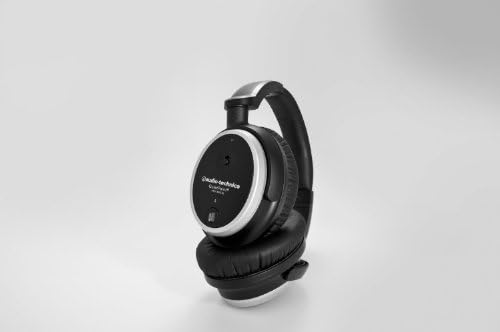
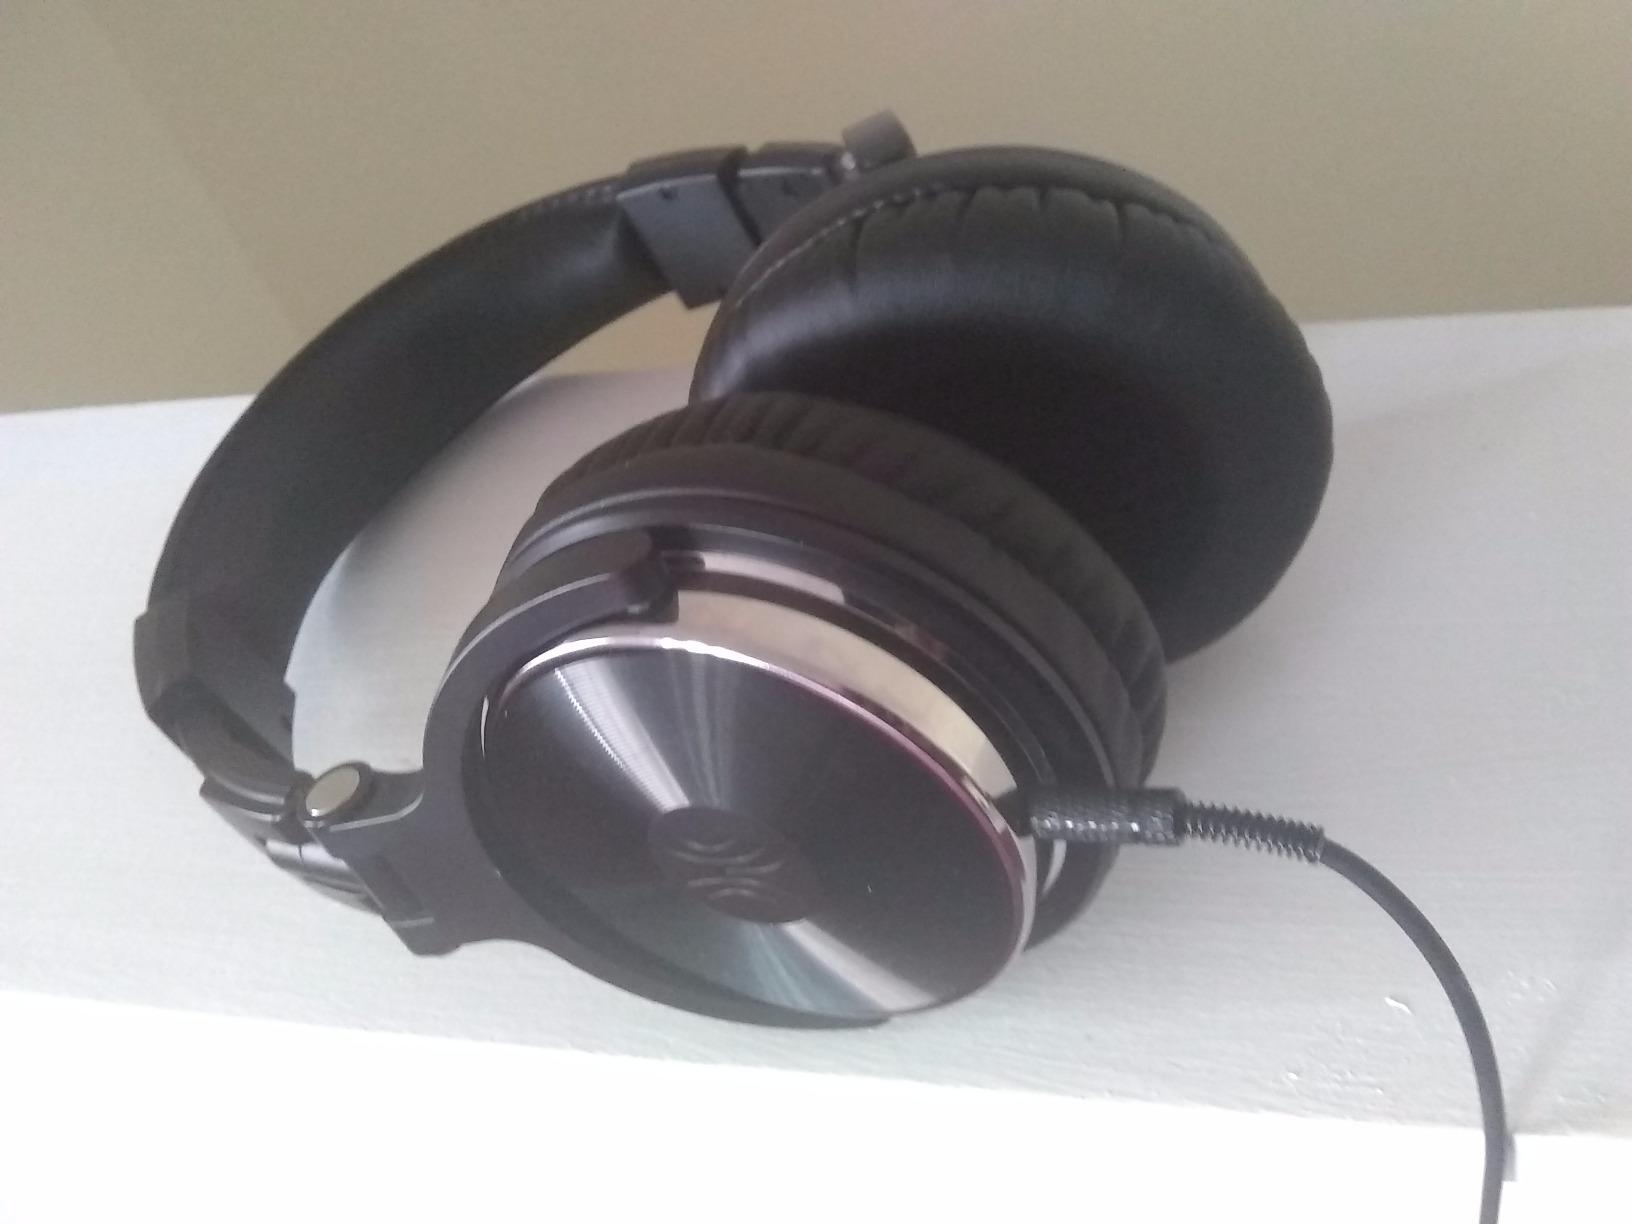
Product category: headphones
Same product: no